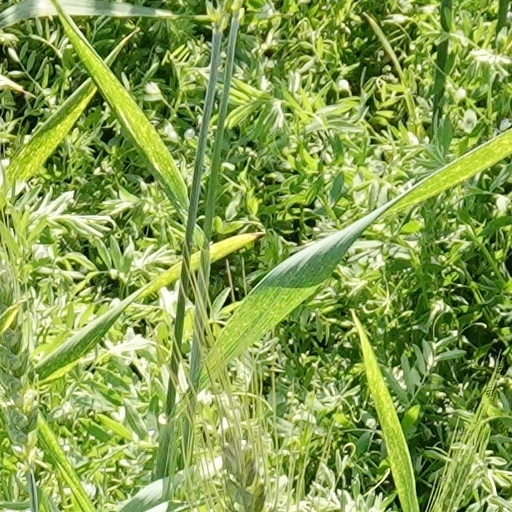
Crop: wheat